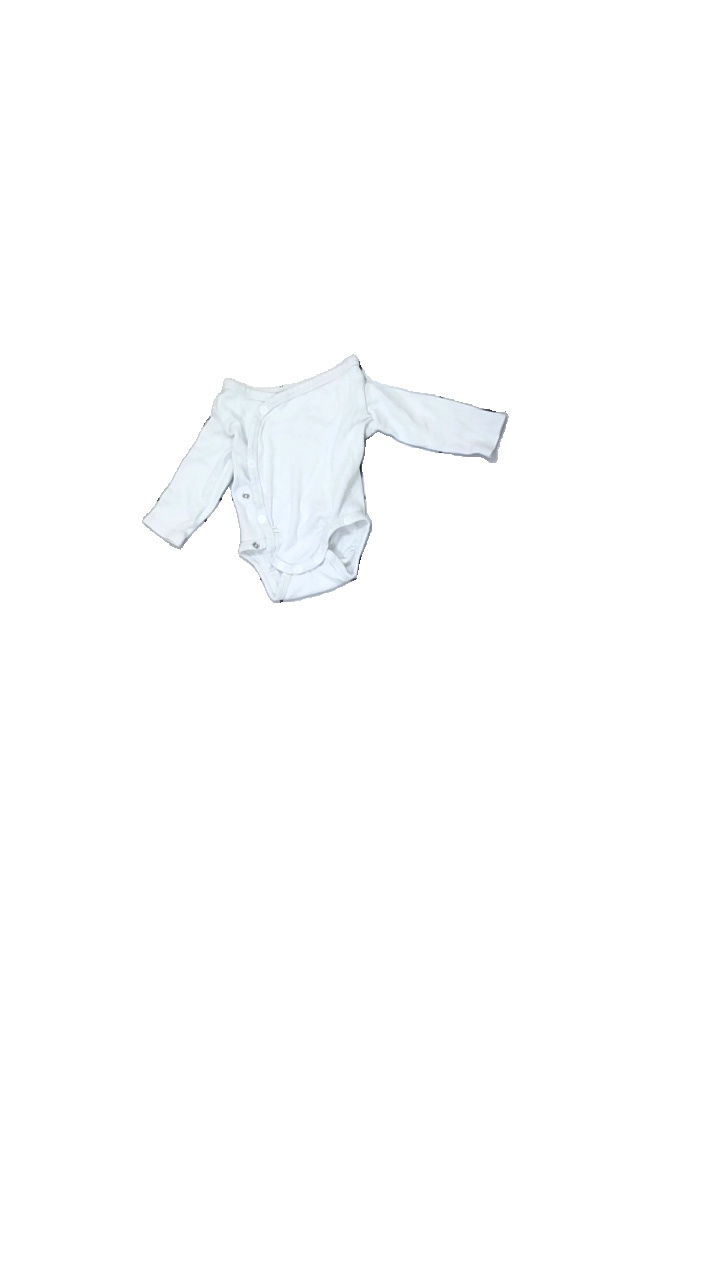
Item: Top (Children)
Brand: H&m
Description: White body
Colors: White
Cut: Regular
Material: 100% Cotton
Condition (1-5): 5
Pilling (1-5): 5
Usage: Reuse
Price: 50-100